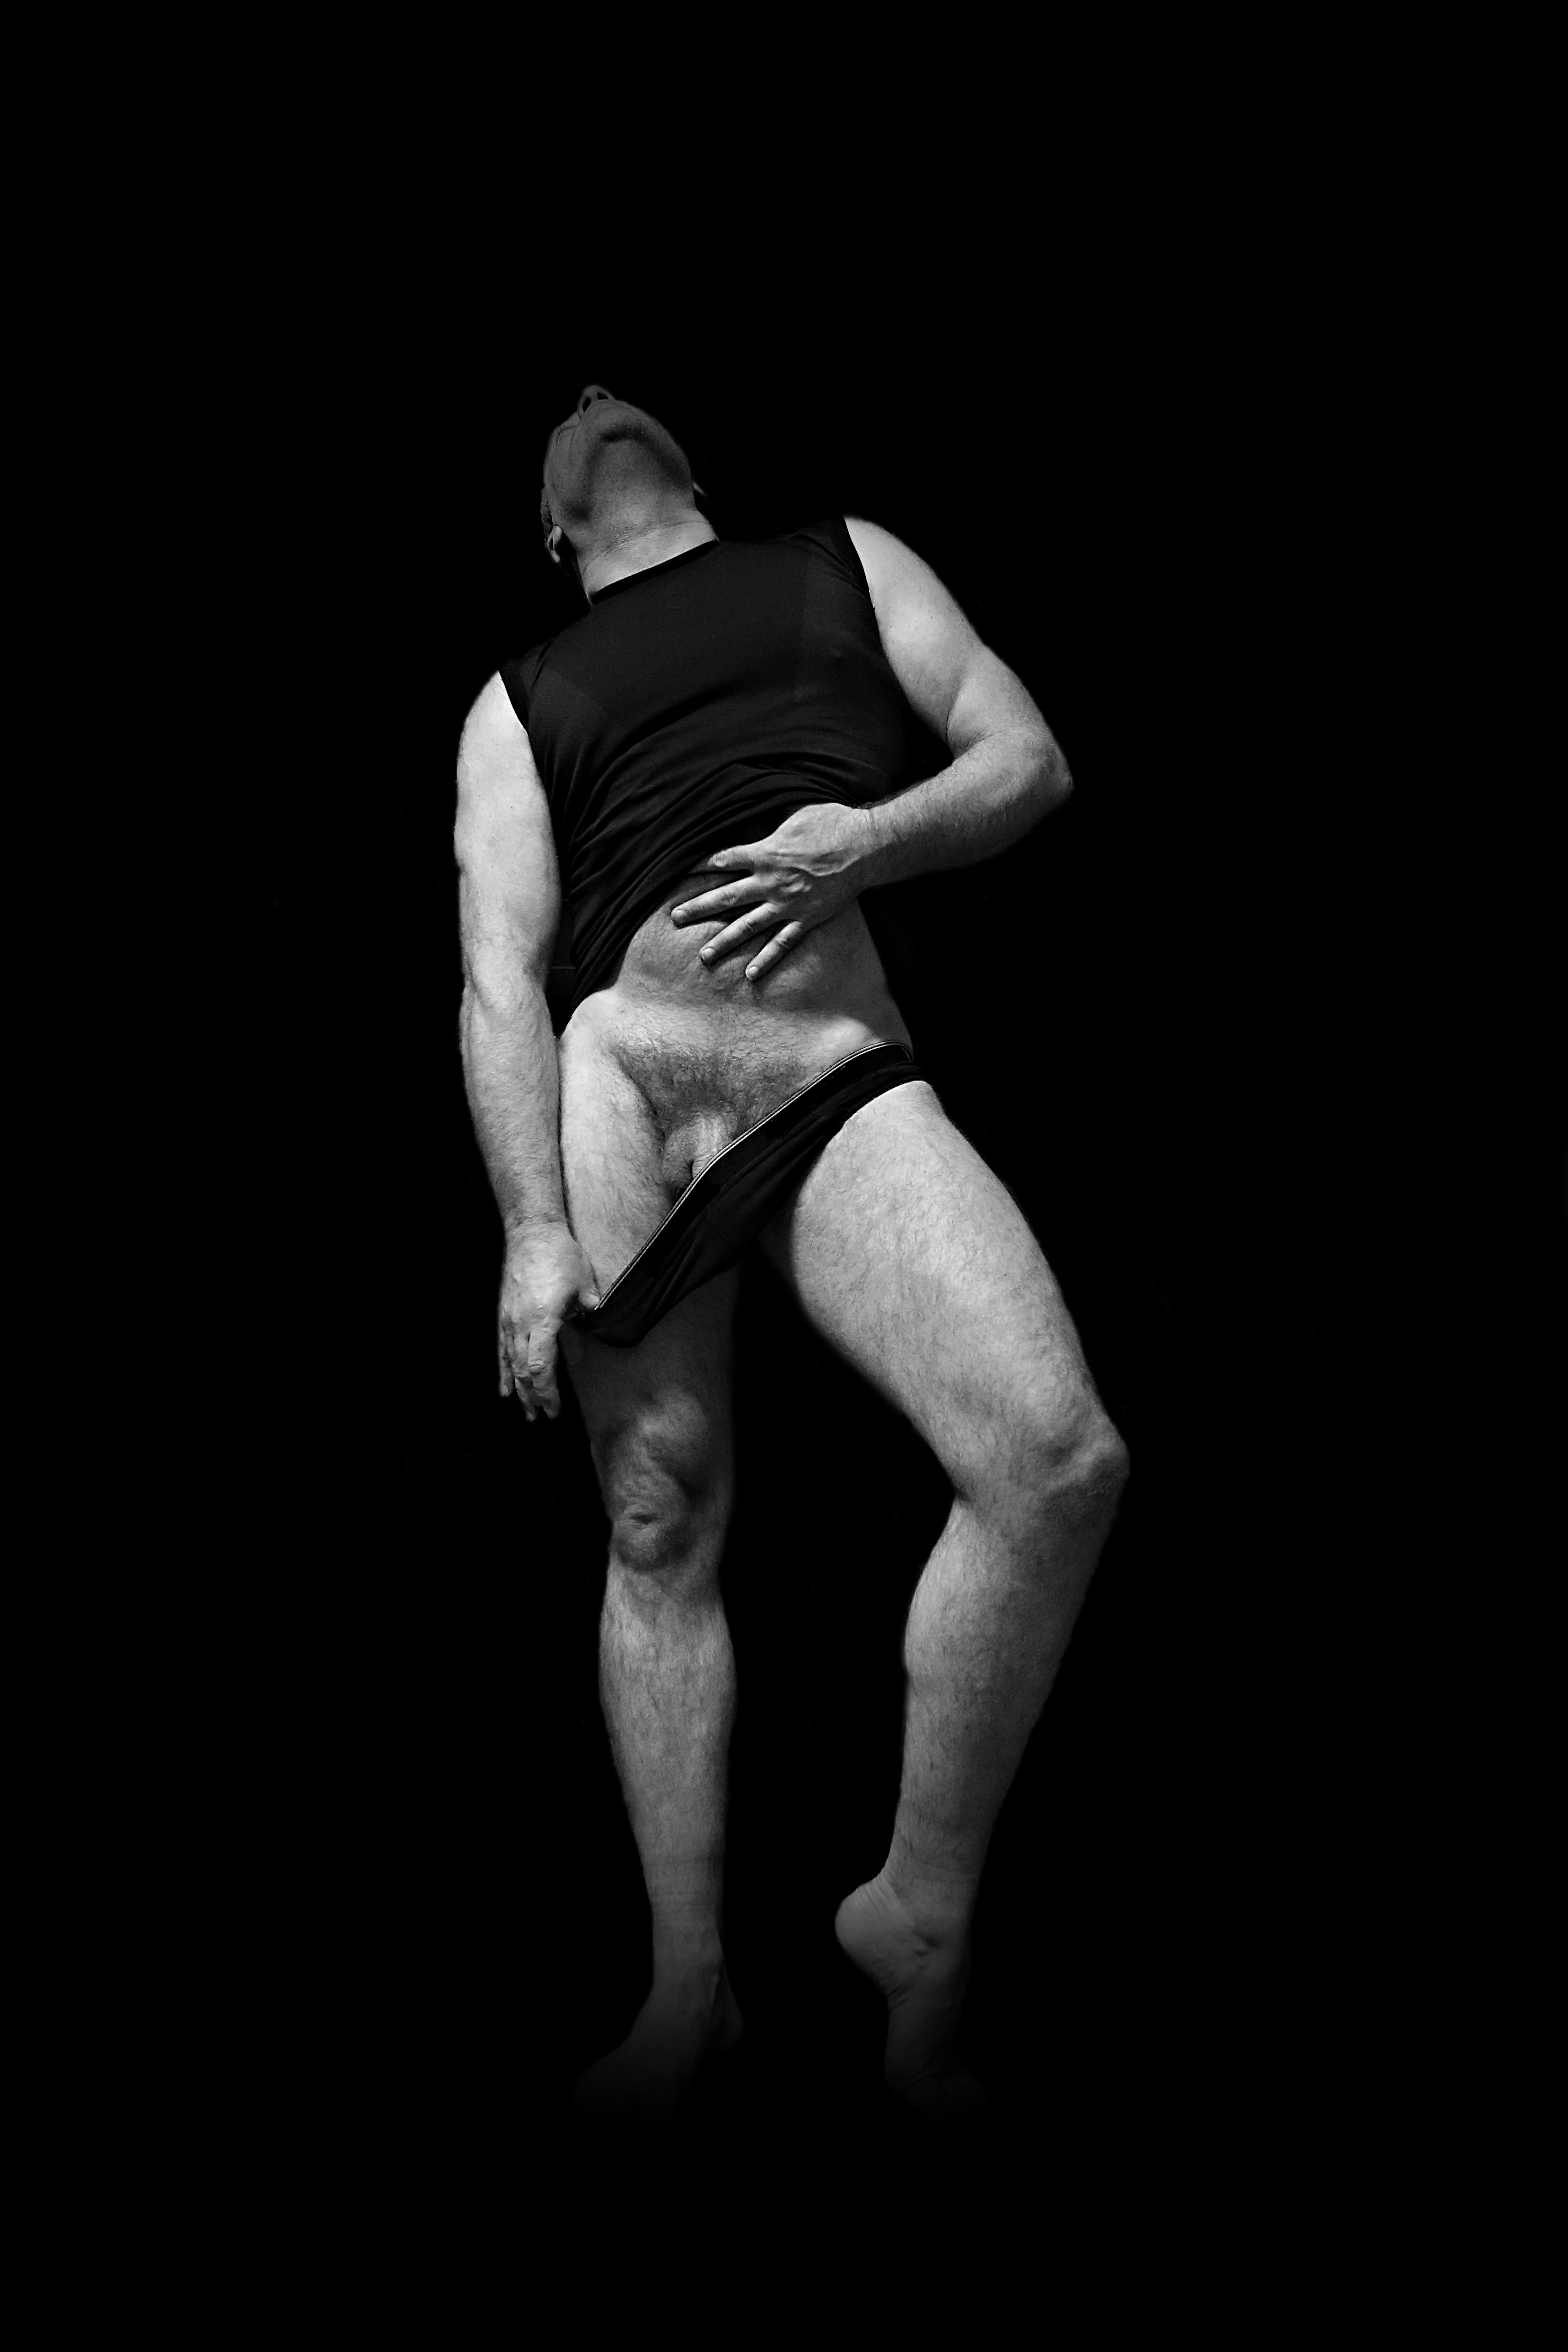
nude, male, black, Athletic dance move, leg, black and white, arm, muscle, photography, joint, monochrome photography, hand, human body, monochrome, performance, stock photography, performing arts, choreography, flash photography, dancer, human leg, acrobatics, dance, knee, elbow, style